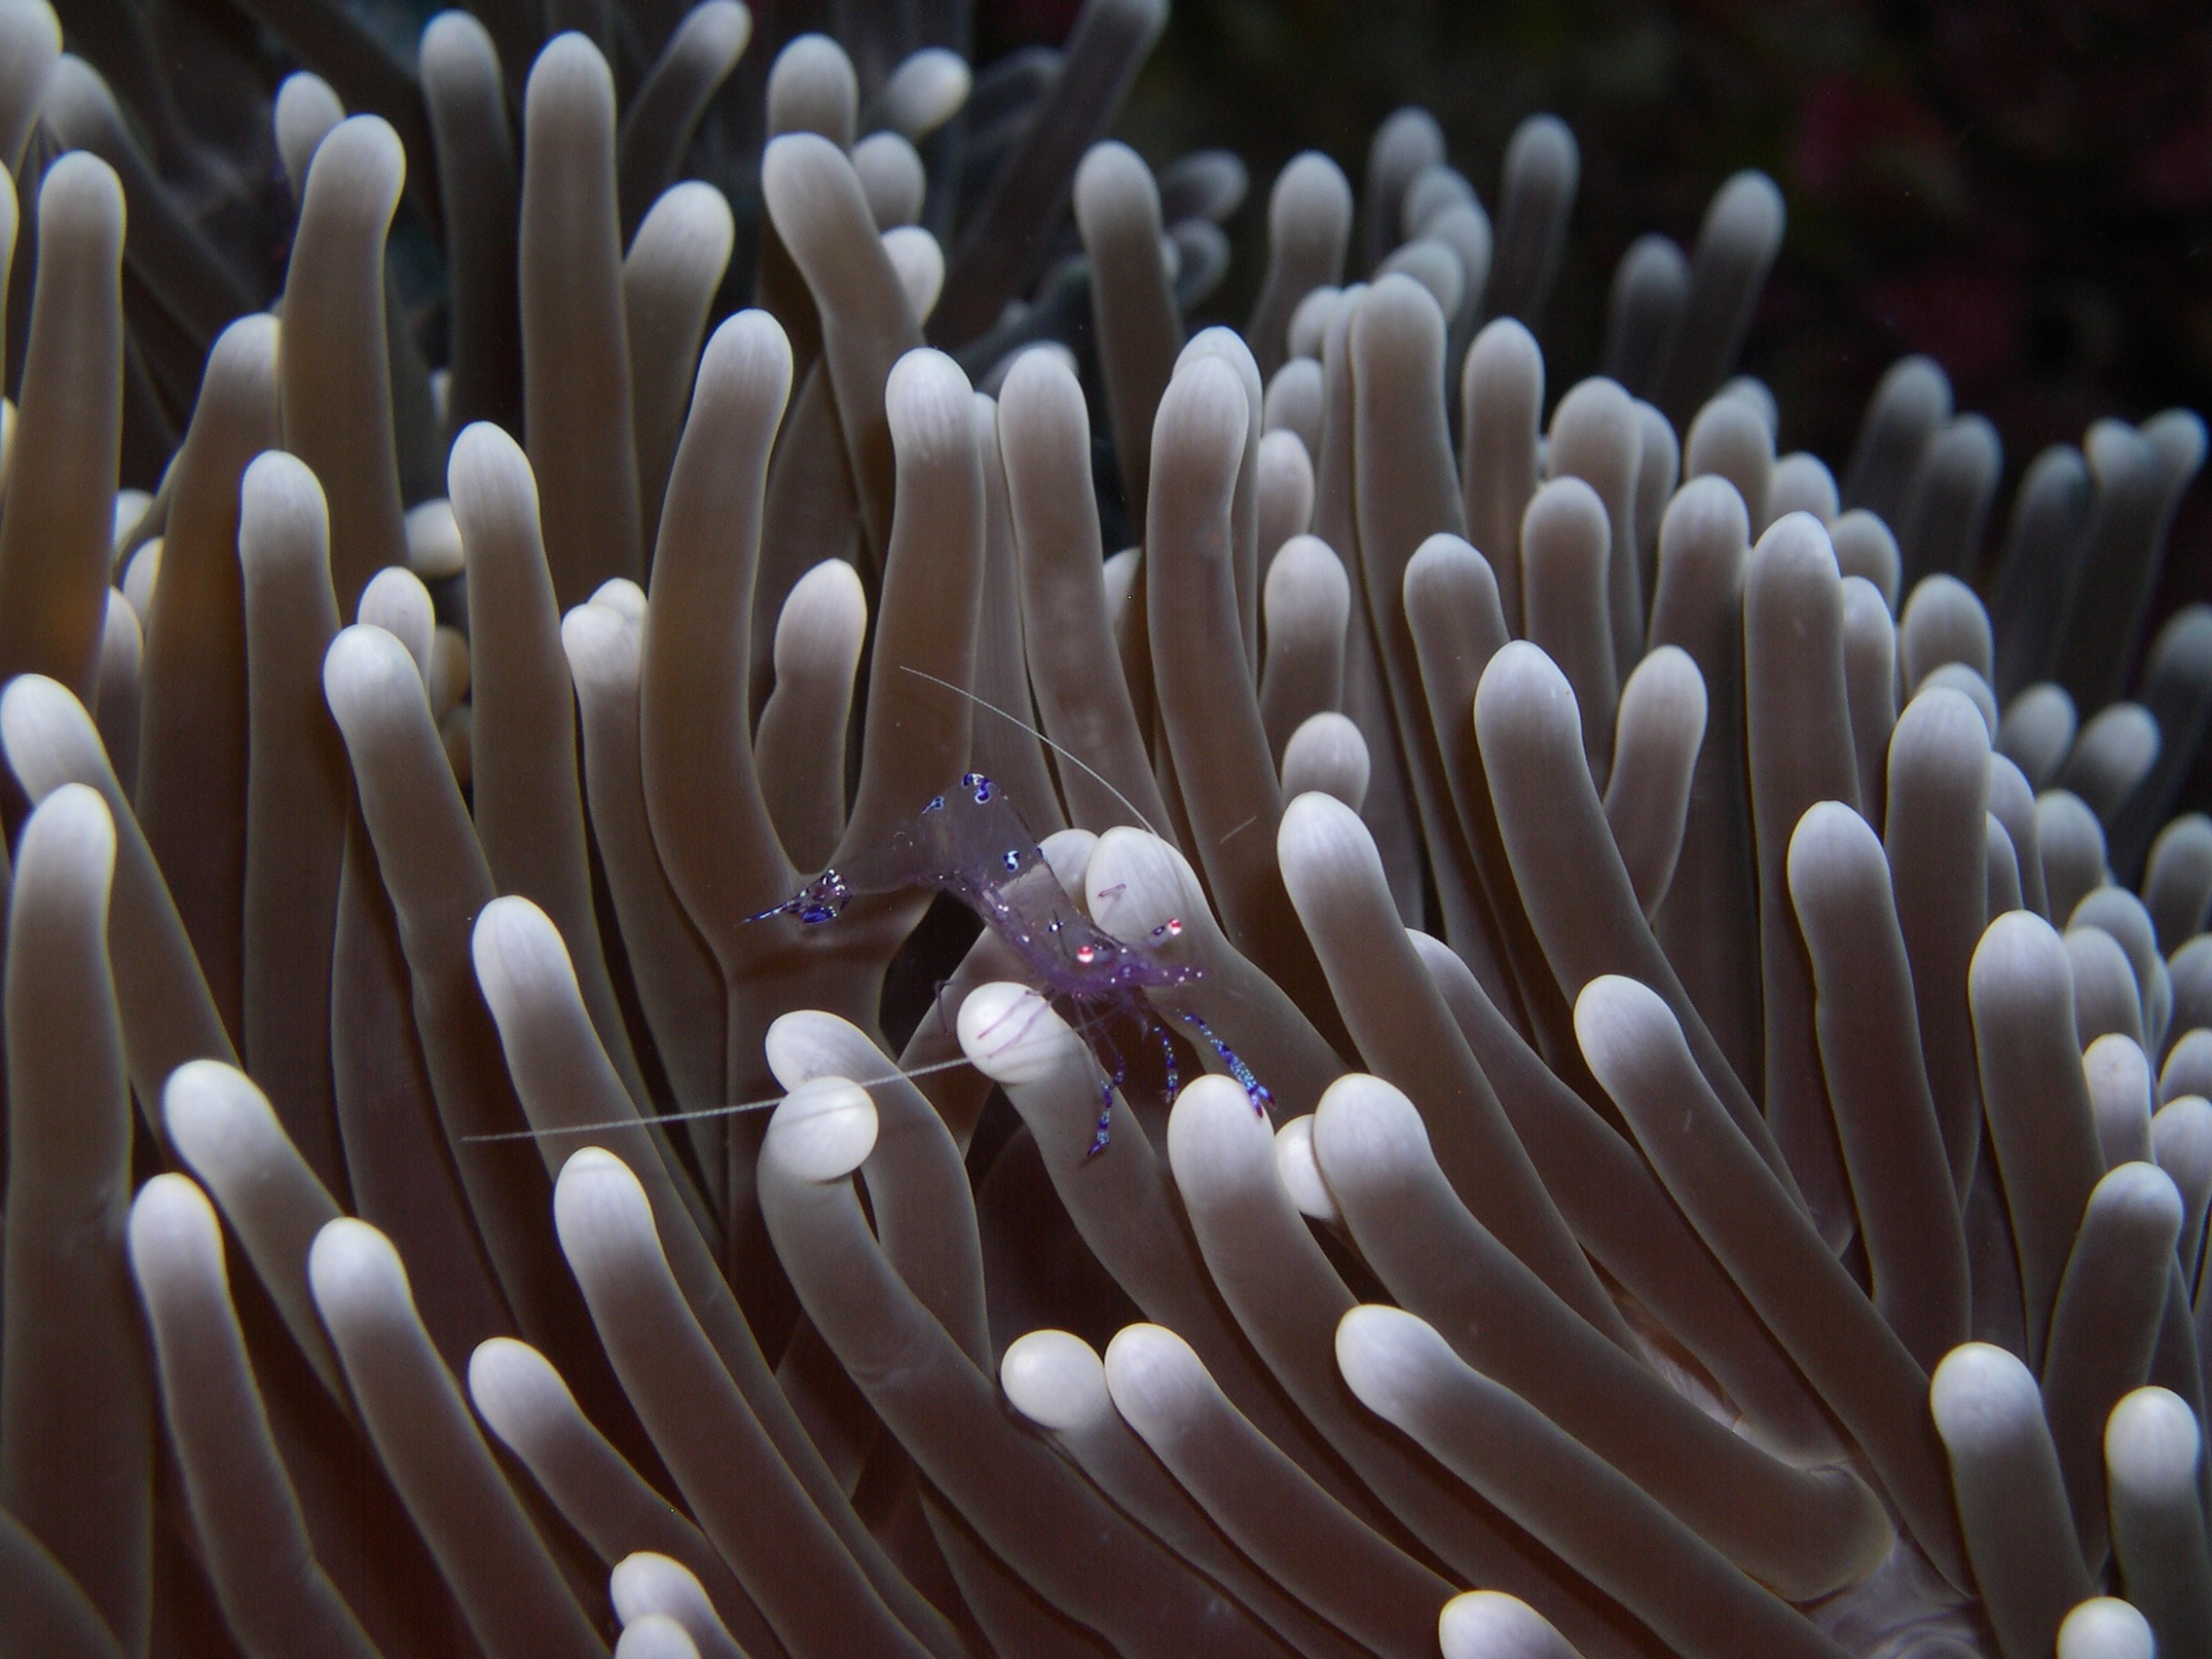
flower, biology, coral, invertebrate, close up, cnidaria, anemone, macro photography, organism, immersion, sea anemone, sulawesi, marine biology, marine invertebrates, pomacentridae, walea